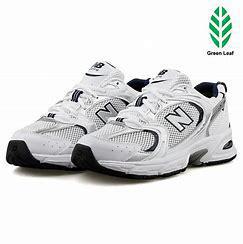
Brand: New
Model: Balance 530